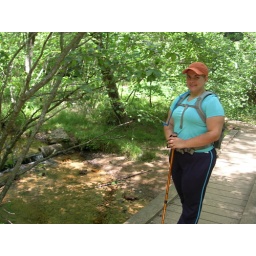
Small stream bridge over the water source that feeds the Amicalola falls..